Old Pike Inn

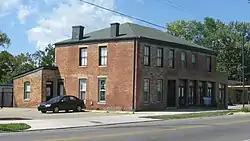

The Old Pike Inn is a historic inn and tavern located at New Albany, Floyd County, Indiana. It was built about 1840, and is a two-story brick building with a hipped roof. The building was damaged in a tornado on March 23, 1917, and the building rebuilt. It remained a working tavern until 1997, when the owner decided to shut down and start working for Caesars Indiana.